Deloraine, Tasmania

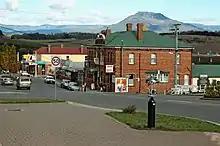
The main street of Deloraine, with the Great Western Tiers in the background.

The town currently operates two sawmills previously owned by Gunns as well as facilities that manufacture fertiliser, farm equipment, water tanks and street signs. The nearby opium processing factory, Tasmanian Alkaloids, located in Westbury offers some employment for the town.